Movement to reopen the transatlantic slave trade to the United States

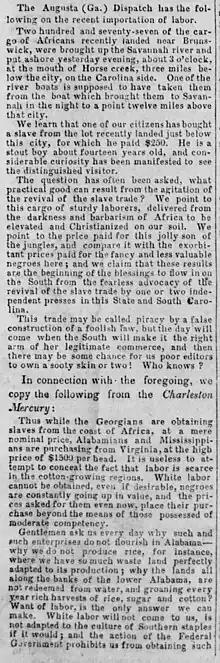
Newspaper editorials in response to the capture of the "Wanderer"

The movement was widespread and growing throughout the decade. The 1808 law was "denounced in vehement terms" throughout the South, and called the "fruit of 'a diseased sentimentality' [and a] 'canting philanthropy.'" For example, in 1854 a Williamsburg County, South Carolina grand jury reported, "As our unanimous opinion, that the Federal law abolishing the African Slave Trade is a public grievance. We hold this trade has been and would be, if reëstablished, a blessing to the American people and a benefit to the African himself." The Southern Commercial Convention met at Montgomery, Alabama in 1858 to debate the issue. As one speaker, William Lowndes Yancey of Alabama, argued: